Laughter in the Dark (novel)

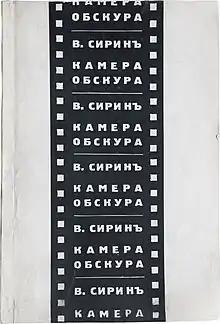
First Russian edition (1932)

Laughter in the Dark (Original Russian title: Ка́мера обску́ра, "Camera obscura") is a novel written by Vladimir Nabokov and serialised in "Sovremennye zapiski" in 1932.